Sanisera

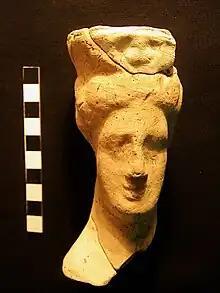
Punic incense-burner representing goddess Tanit, which was found in the Roman city of Sanisera

This improvised bunch of people gathered in houses which lacked any form of urban planning, and which was located in the surroundings of the military camp, a "cannabae", would have been gradually growing and becoming more organized until it turned out to be the "civitas" of Sanisera mentioned by Pliny. Thus, at some point after the establishment of the Roman army at Sanitja, the civilian settlement would have started to be created, and as the population grew, it would have started to adopt some sort of organization at the eastern side of the port. The wide chronology of the city shows that it became a stable and permanent settlement which ended up adopting the status of a city, and in which economic and subsistence activities of different nature, such as farming, herding and fishing, were developed. The archaeological investigations have been able to determine an area measuring approximately of perimeter, which would represent the largest expansion of the city in its peak period (which could have taken place around the 1st and 3rd centuries AC). An important factor for the development of the city of Sanisera was its coastal location in an excellent natural port, which made it become a Roman portuary city protected from bad weather conditions, and that it could have held a relevant role in the maritime trade of the western basin of the Mediterranean. This transportation of goods from and to the city is attested by pottery and other artifacts produced in places out of the island of Menorca, which have been found both in the city and the port's seabed. During and after the Crisis of the Third Century which affected all the territories belonging to the Roman Empire, Sanisera started to decay as well, shrinking both its perimeter and population, and, probably modifying the distribution of the different spaces still in use, which would have caused major changes in the urbanism. Among some of those, it would have been possible to find in areas of domestic use the introduction of zones of production for the self-sufficiency and/or supplying and distribution of products on a small scale. Nevertheless, this decay would have not meant a total breaking-off of the relations with other parts of the Mediterranean, since the site presents different types of pottery dating from that late Empire period which arrived from places such as Northern Africa.